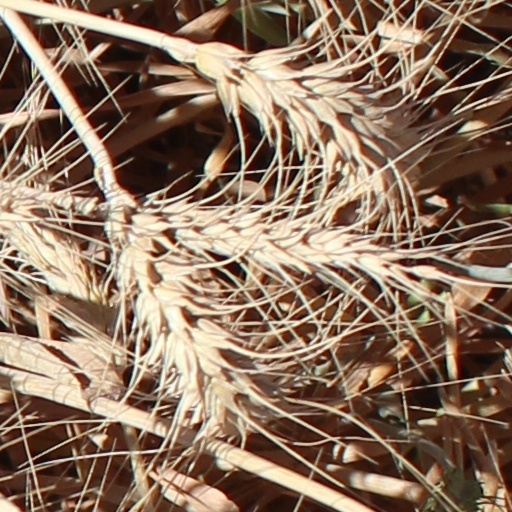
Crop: wheat